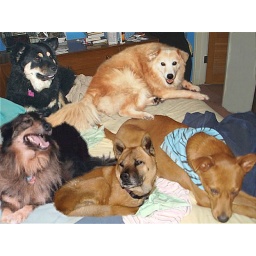
Every dog I ever had (except Wafer, a puppy I had briefly in 1978), together on the same bed.